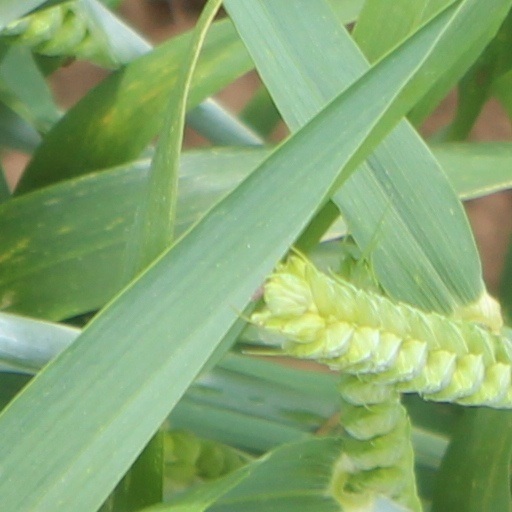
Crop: wheat